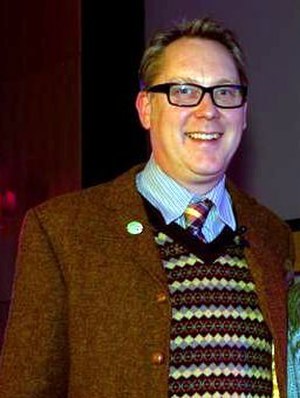
Reeves og Mortimer
Reeves og Mortimer er en britisk comedy duo udgjort af Vic Reeves og Bob Mortimer. De har skrevet og medvirket i adskillige underholdningsprogrammer på britisk tv siden 1990.